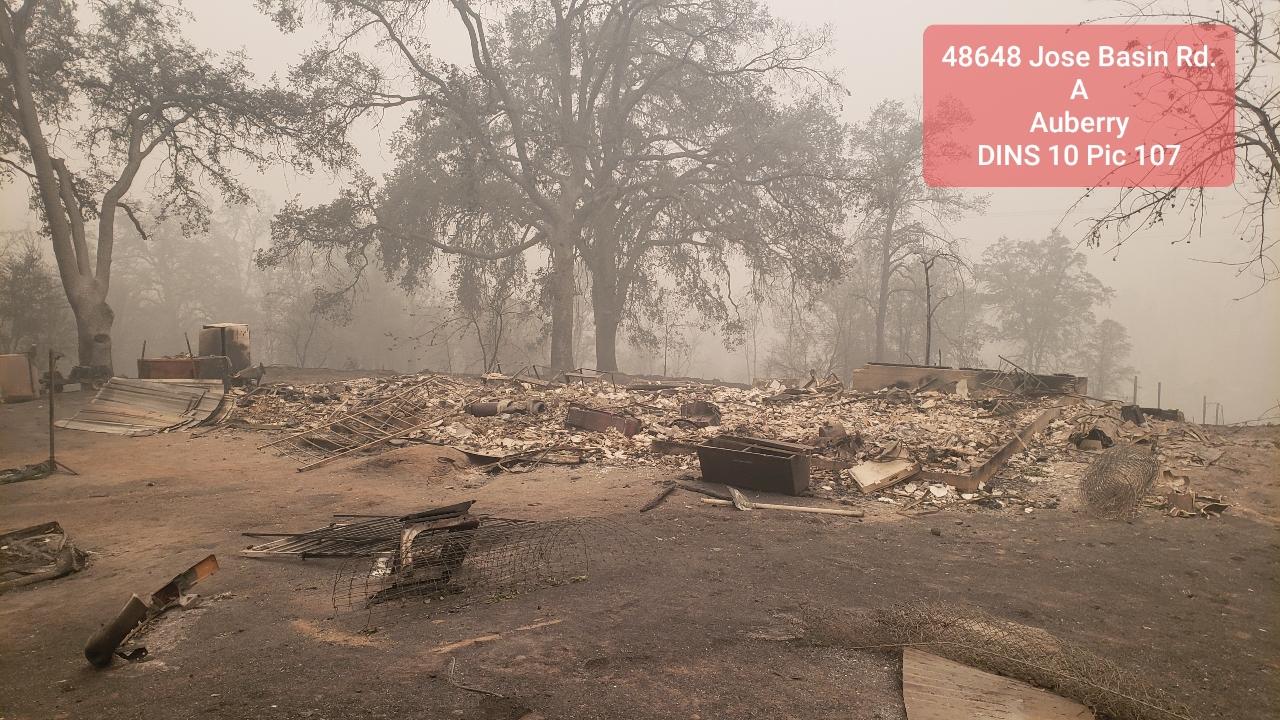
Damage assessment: destroyed